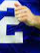
Number: 2